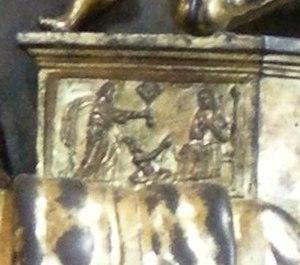
L'Annonciation est un thème couramment représenté dans les arts visuels depuis les premiers siècles du christianisme jusqu'à nos jours. Les œuvres qui lui sont consacrées décrivent l'épisode de l'Annonciation au cours duquel l'ange Gabriel annonce à Marie qu'elle sera mère du Christ. Fréquent en Orient chrétien comme dans l'Europe occidentale, présent occasionnellement dans le monde islamique, ce thème a connu des évolutions importantes lui permettant de développer une riche iconographie.